The Fencing Illini

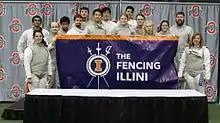
The Fencing Illini at the MFC Championships 2015-2016

The University of Illinois Urbana-Champaign Fighting Illini men's fencing team was established in 1911. They won two national championships in 1956 and in 1958. On October 12, 1989, the "Chicago Tribune" reported that three members of the team had burned a part of the AstroTurf on the Memorial Stadium field. They were later arrested for the crime. In 1993, the varsity team was dropped as well as the men's swimming and the men's and women's diving team due to budget cuts and a few other reasons, including Title IX, which was starting to take real effect on school athletics.